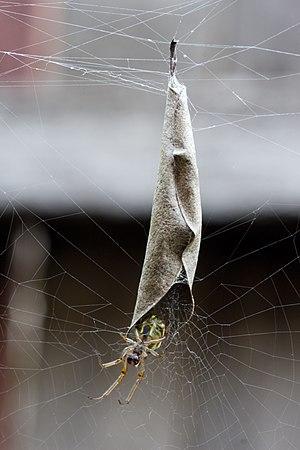
Phonognatha est un genre d'araignées aranéomorphes de la famille des Araneidae.